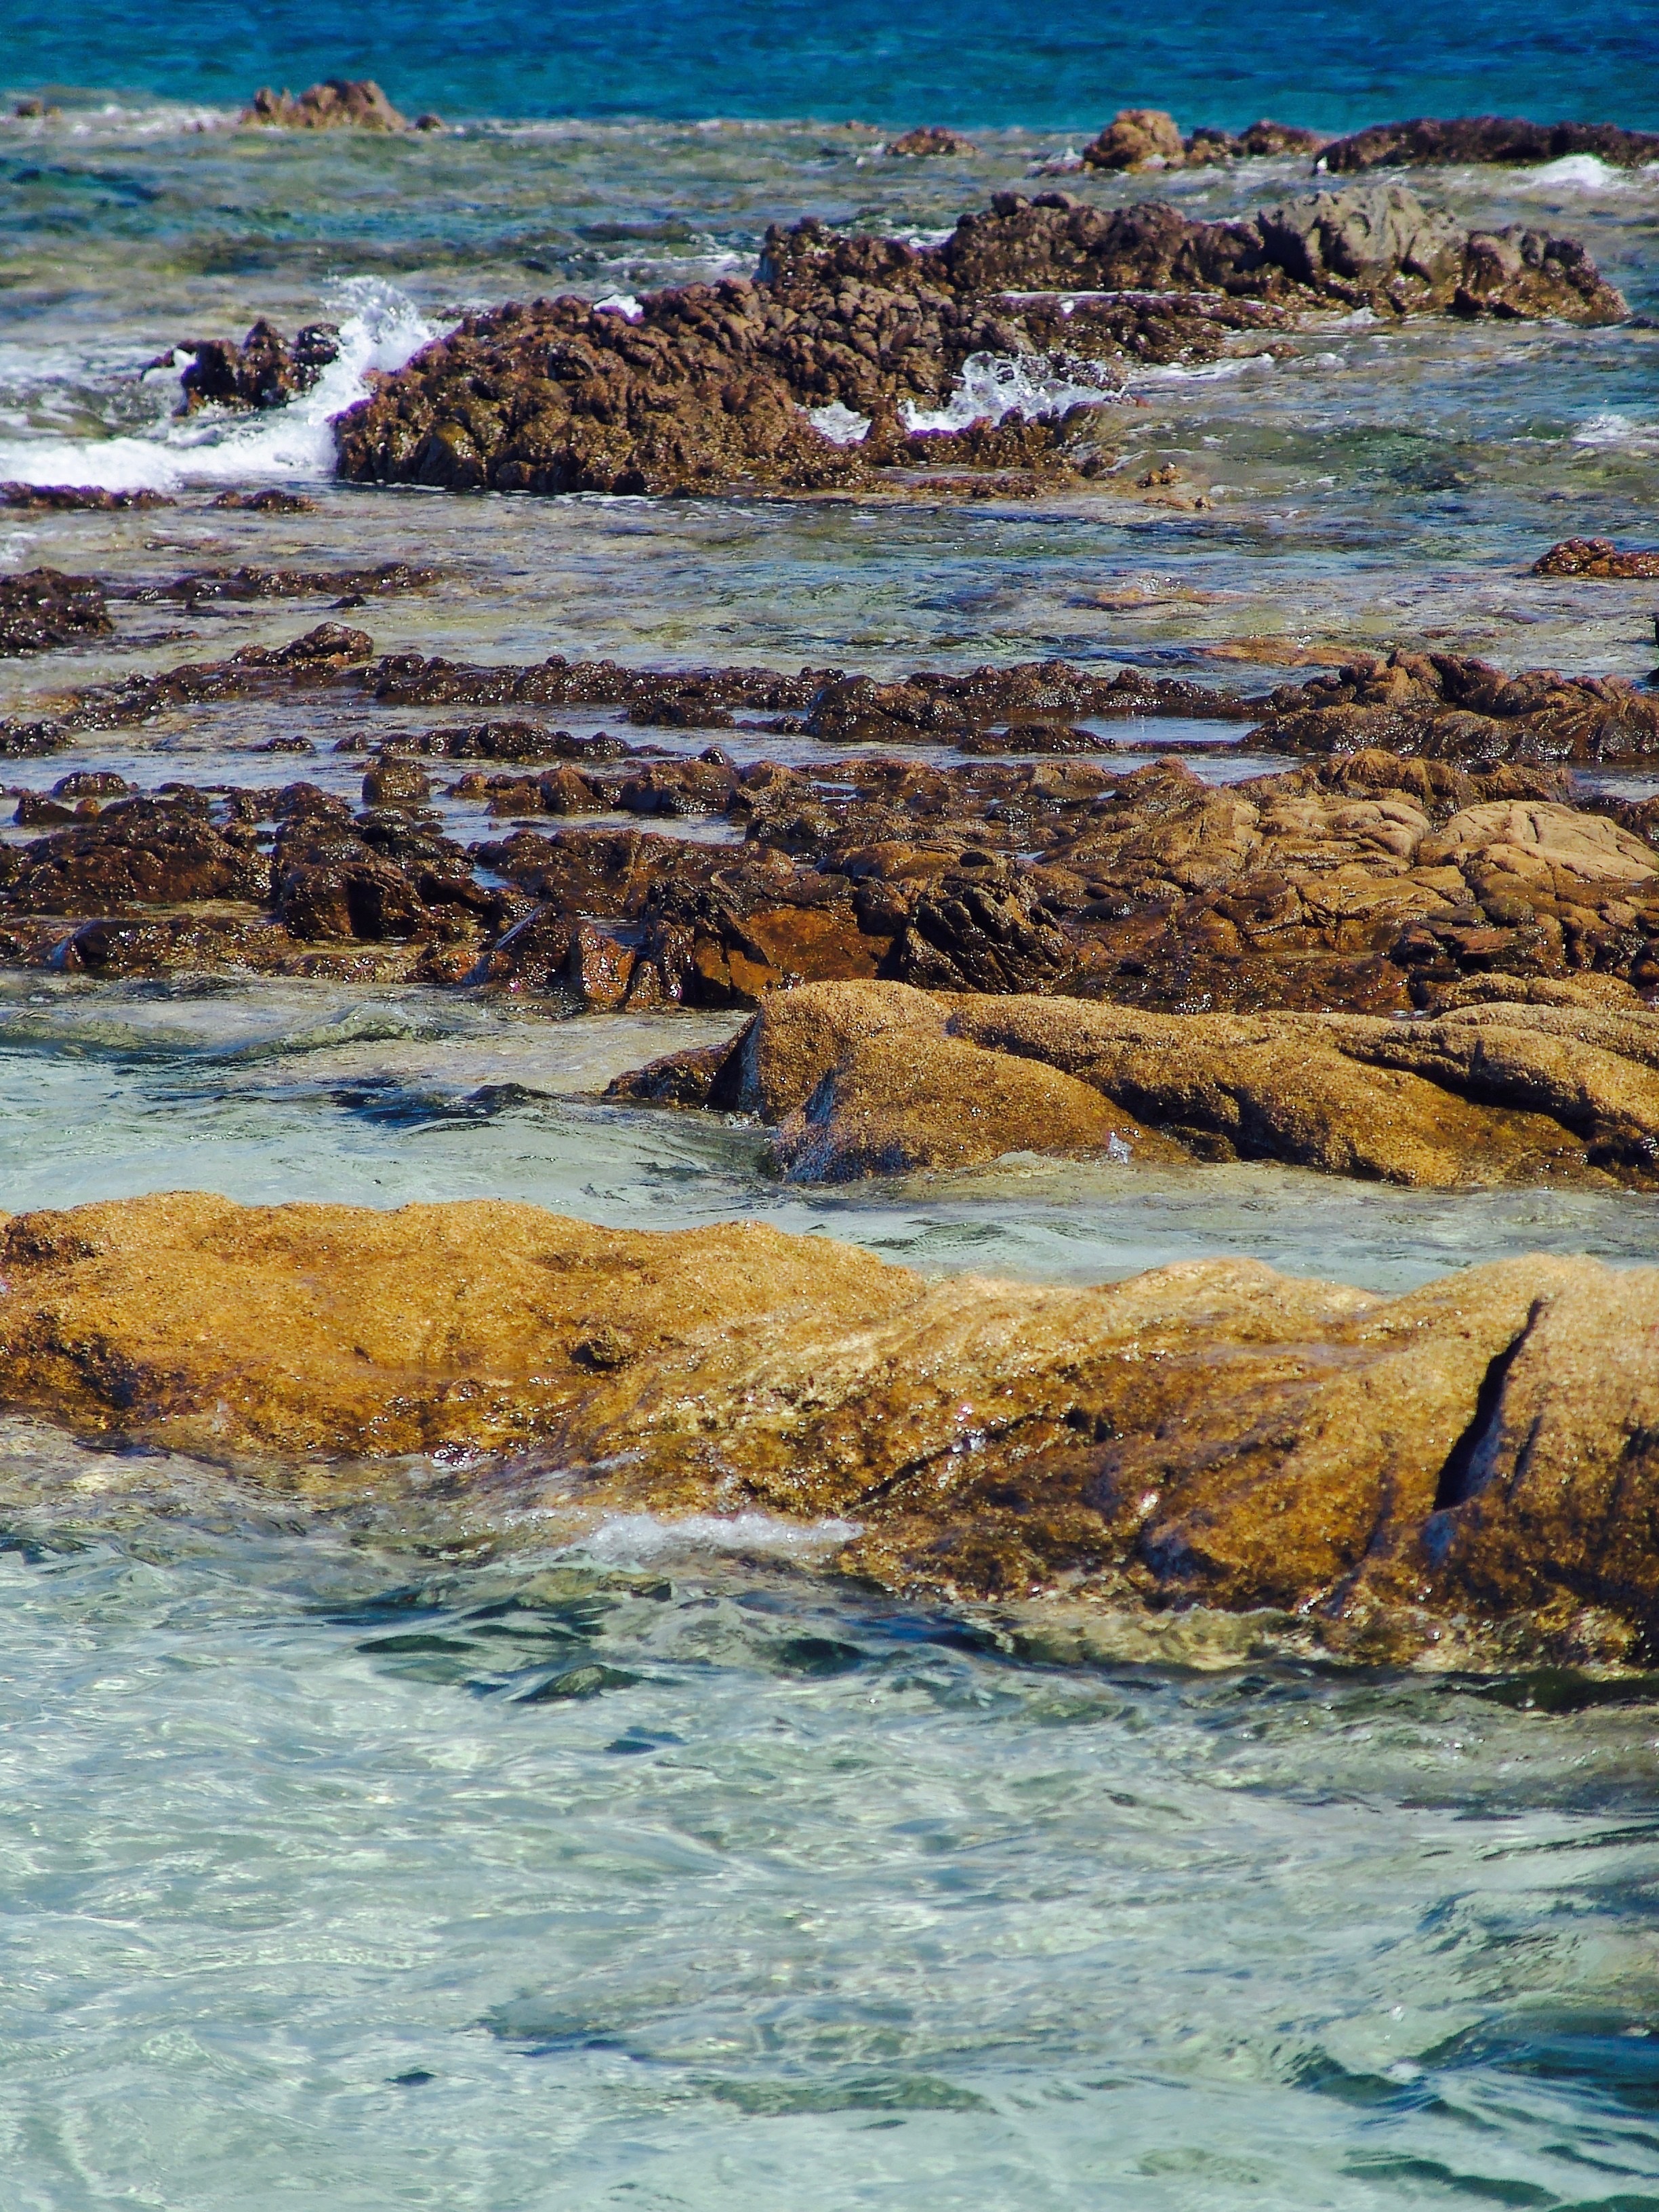
beach, landscape, sea, coast, water, rock, ocean, shore, wave, cliff, surf, cove, bay, rapid, terrain, material, body of water, stones, habitat, cape, steinig, tide pool, wind wave